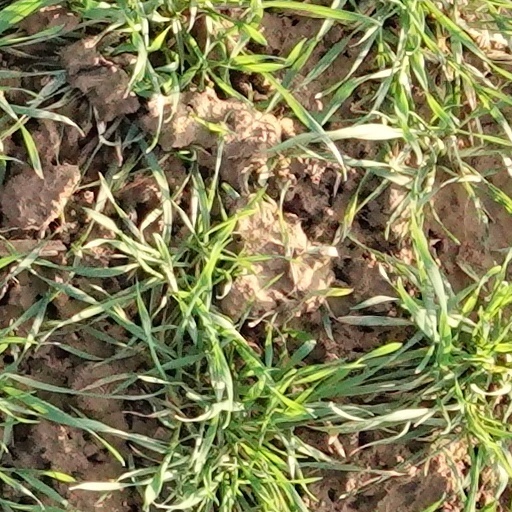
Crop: wheat